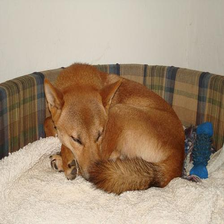
Species: dog
Breed: shiba inu